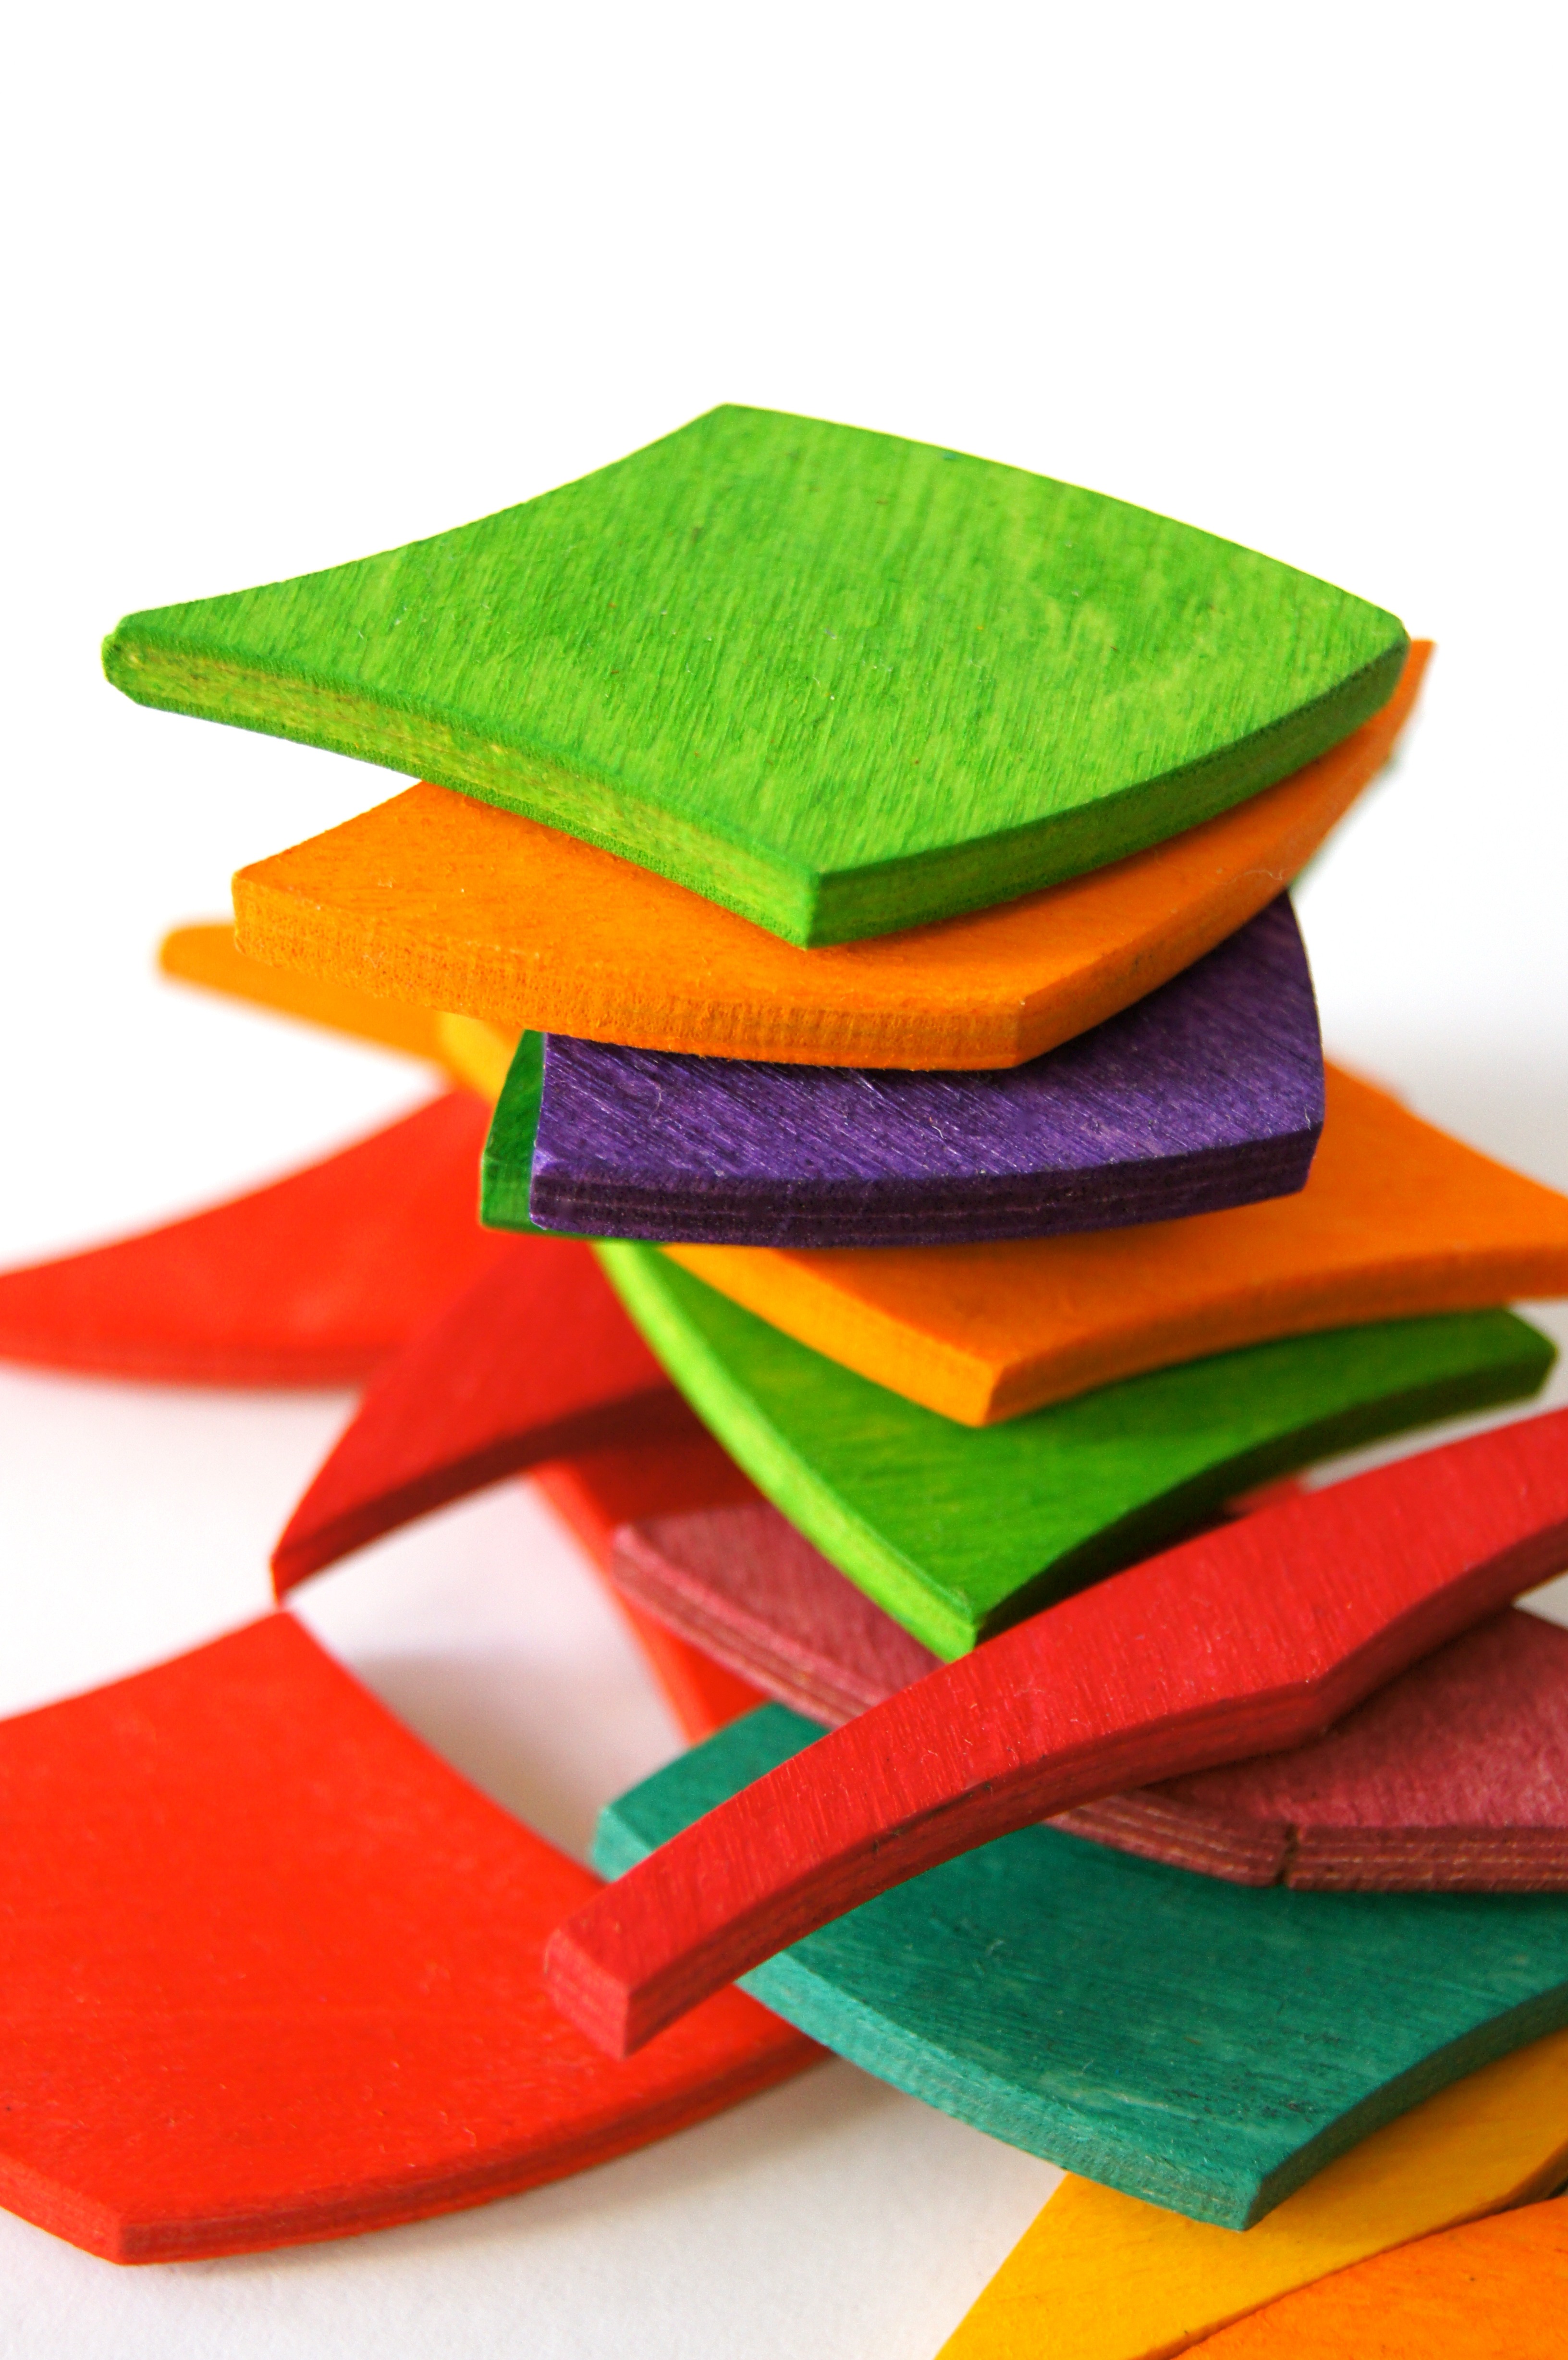
leaf, colourful, stack, colorful, material, textile, toys, shapes, swatches, origami paper, cut outs